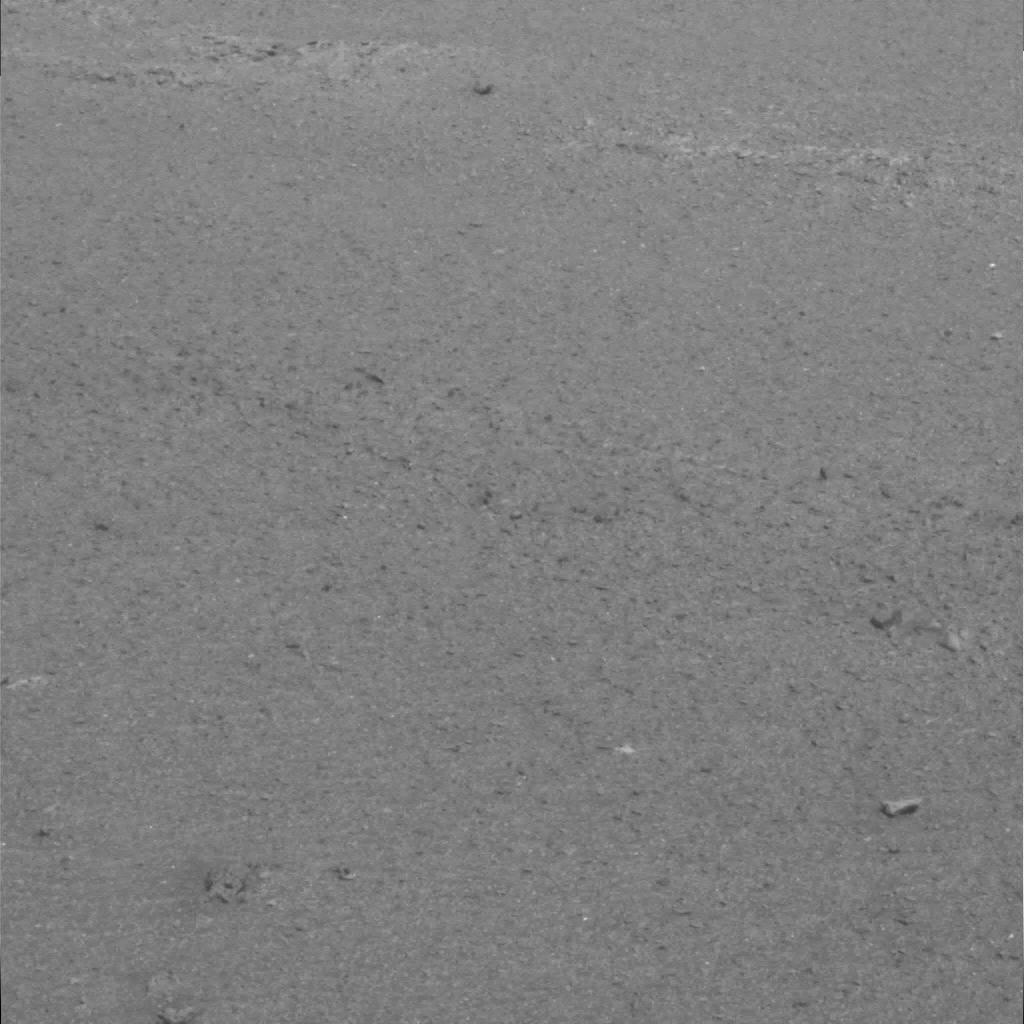
Surface features visible: Clasts, Soil, Nearby Surface